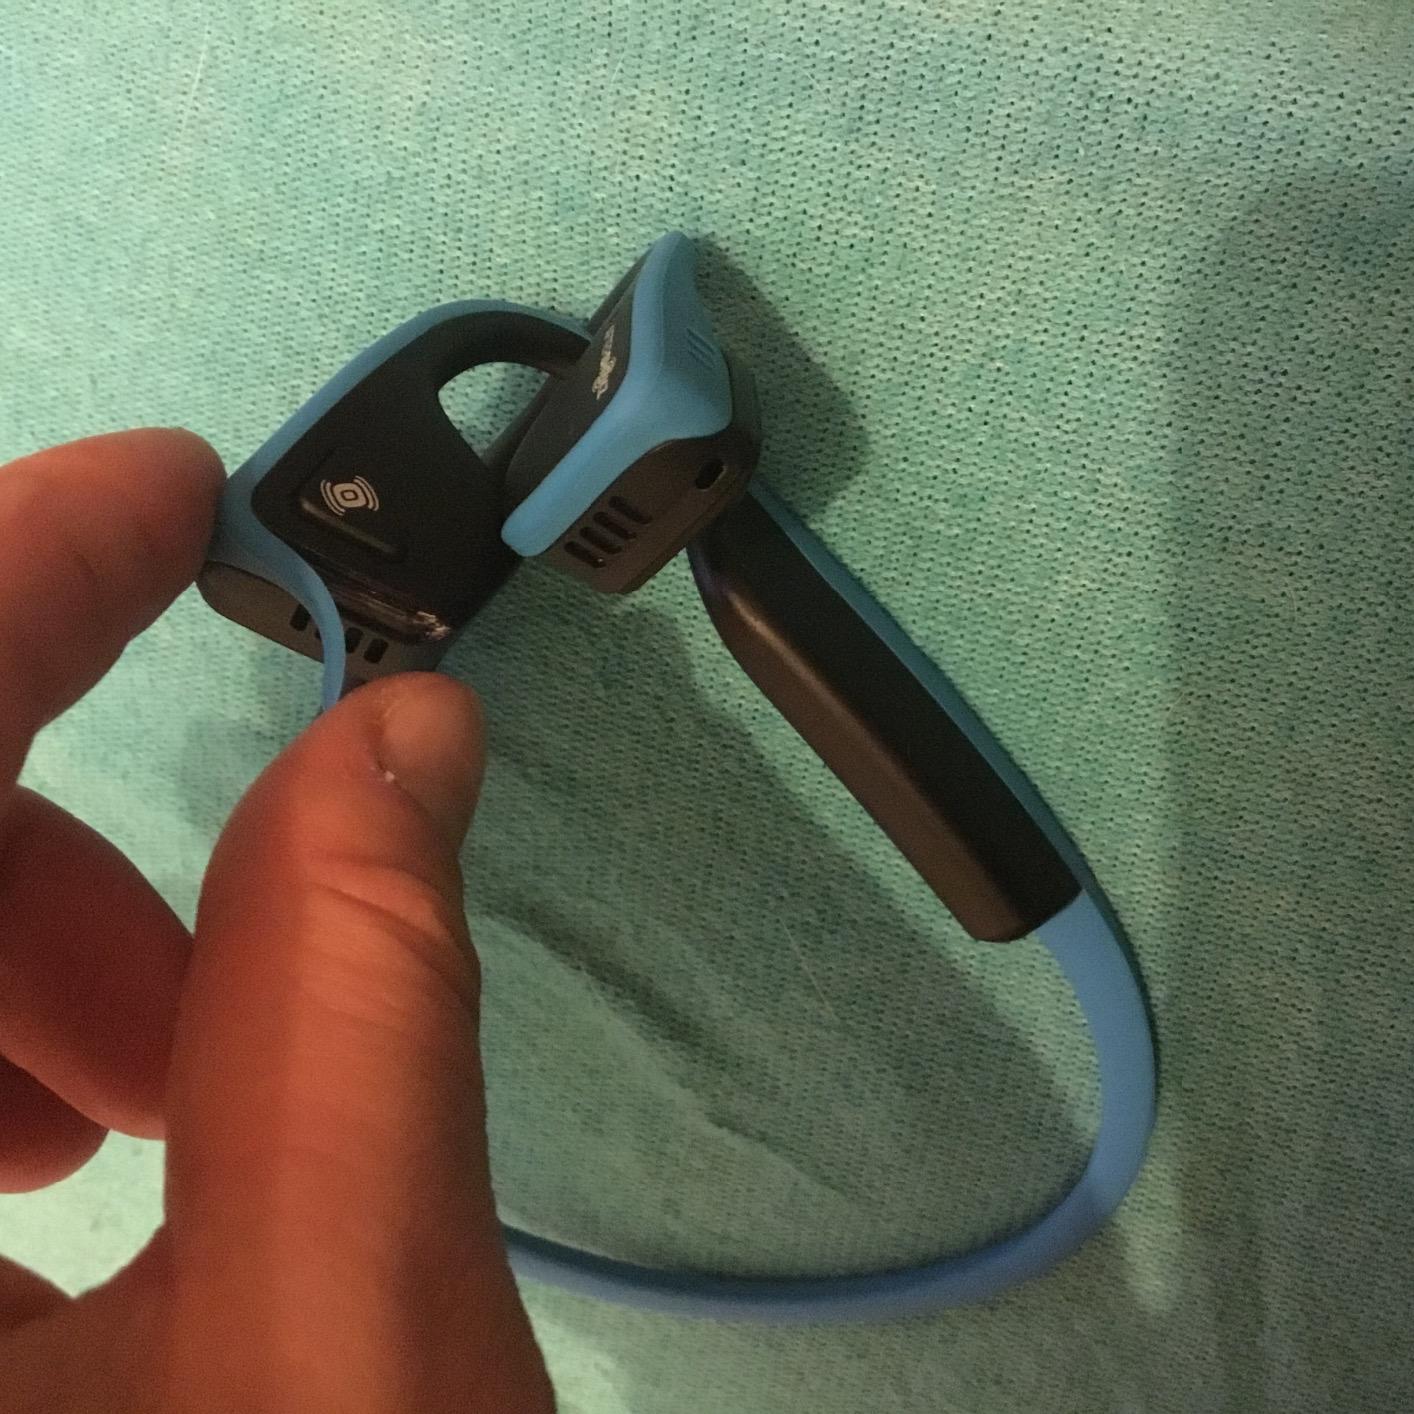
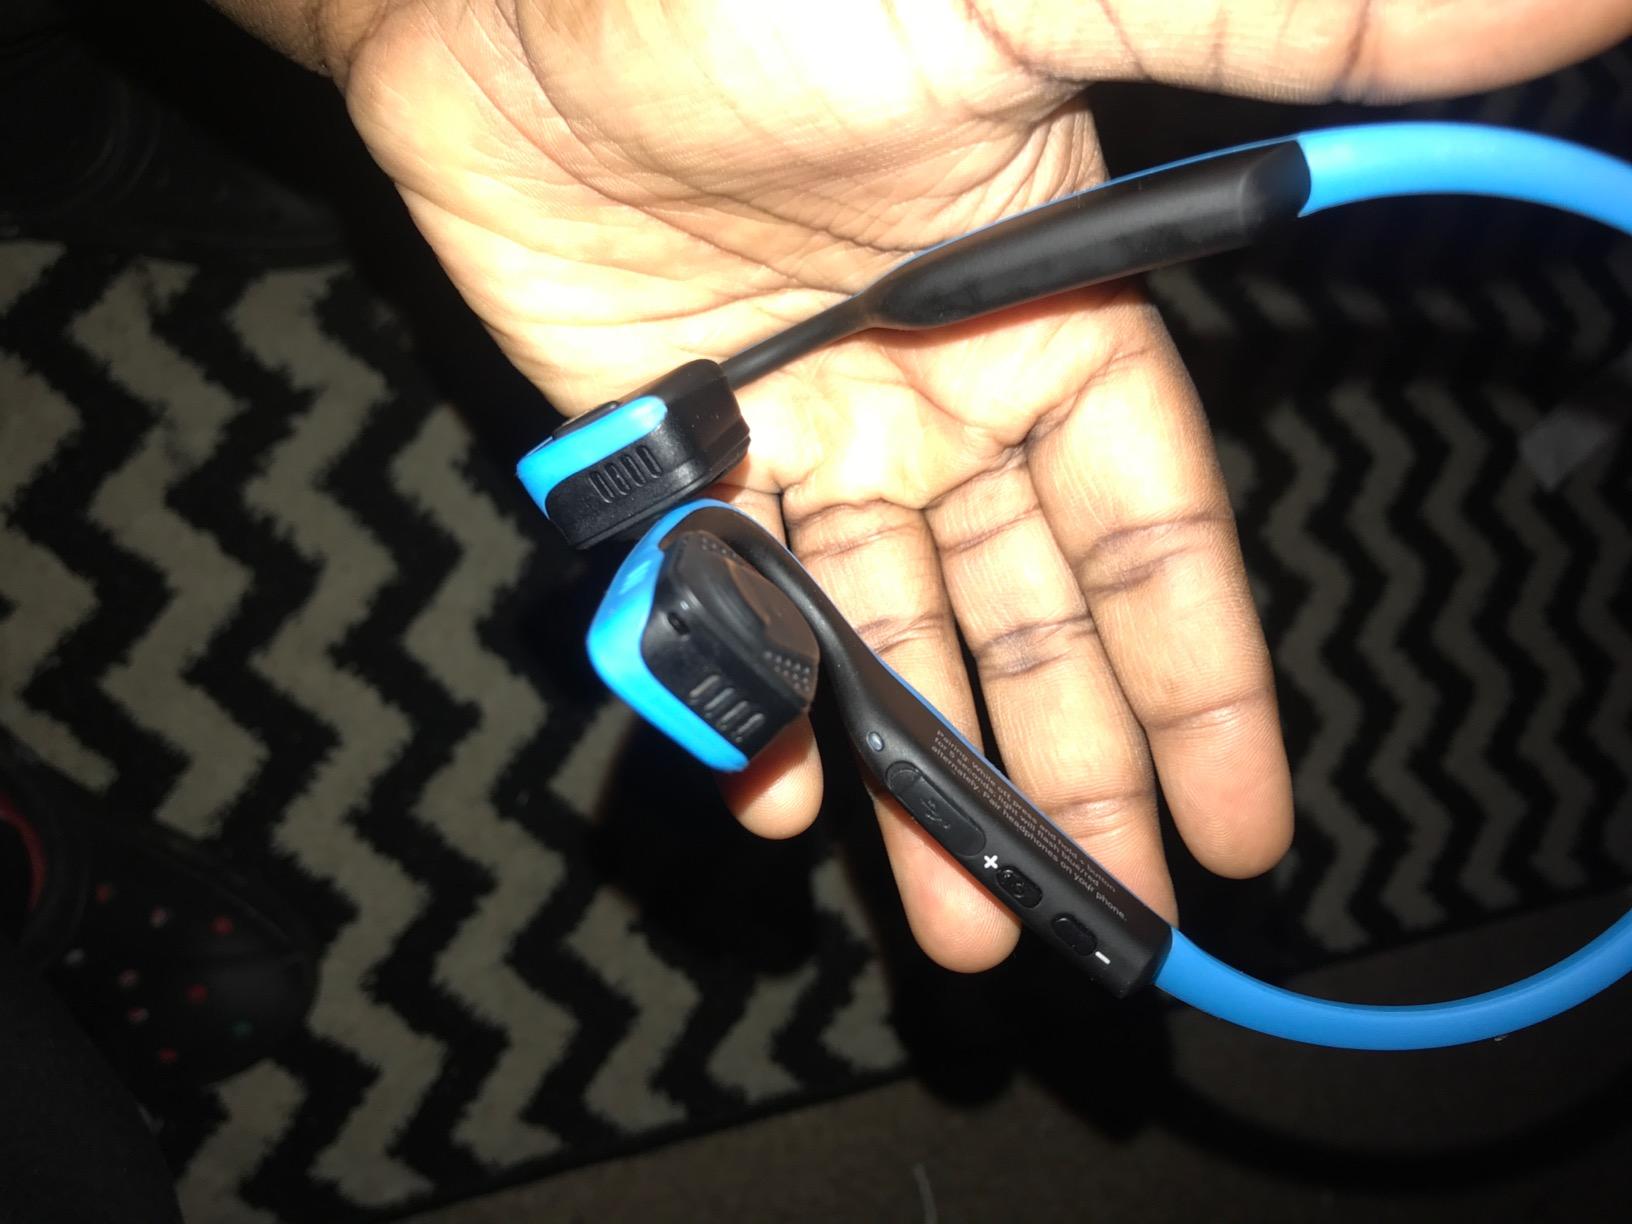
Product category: headphones
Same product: yes